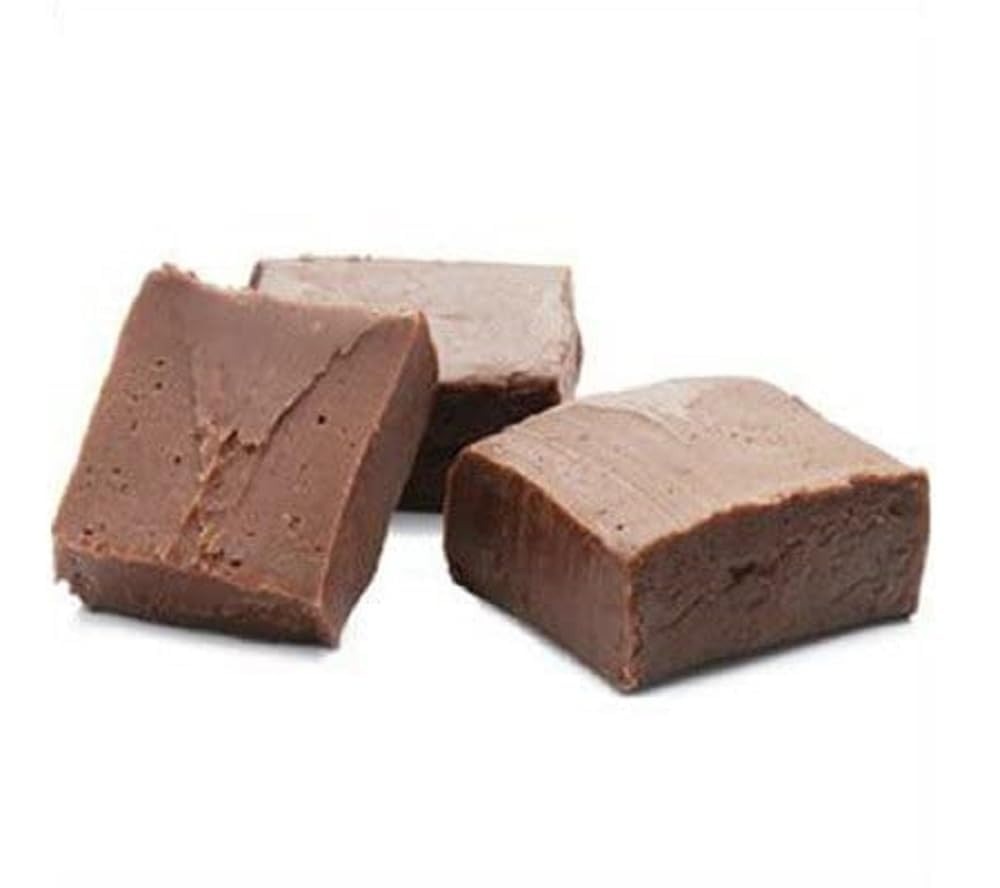
Item Name: Nuts To You Sugar Free Smooth and Creamy Chocolate Walnut Fudge | Fresh Gourmet Candy | Decadent and Delicious Handcrafted Fudge - 6.6 Oz. (Pack of 1)
Bullet Point 1: PREMIUM INGREDIENTS: Our chocolate walnut fudge is made with the finest quality ingredients such as rich chocolate, fresh walnuts, and dairy products. Every bite is a decadent indulgence. You'll forget it's sugar-free because it tastes so good.
Bullet Point 2: HANDCRAFTED PERFECTION: Our fudge is meticulously handcrafted in small batches to ensure a smooth and creamy texture. Our expert chocolatiers put their heart and soul into every step of the process, resulting in a fudge that melts in your mouth.
Bullet Point 3: DELICIOUS FLAVOR COMBINATION: The combination of luscious chocolate and crunchy walnuts creates an impossible to resist taste sensation. The creamy fudge is perfectly balanced with the nutty crunch of walnuts, offering a delightful and satisfying treat.
Bullet Point 4: PERFECT GIF CHOICE: Our chocolate walnut fudge is a perfect choice, whether you're looking for a thoughtful gift or a sweet treat for yourself. It comes beautifully packaged, making it an ideal present for birthdays, holidays, or any special occasion.
Bullet Point 5: 100% SATISFACTION GUARANTEE: We provide the best possible service to our customers, as your safety and health are our concerns. Providing products that contribute to a healthy lifestyle for our customers so we bring you the best quality flavor products.
Product Description: Rich and Creamy sugar free chocolate fudge with delicious walnuts. Brings back all those memories of the Jersey shore. These are sure to be a treat for all.
Value: 6.6
Unit: Ounce

Price: 19.99